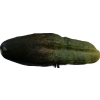
Label: cucumber